Raúl Ibañez

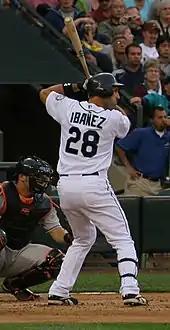
Ibañez at bat on August 2, 2008 against the Baltimore Orioles

In 1995, Ibañez was promoted to the Class-A Advanced Riverside Pilots of the California League. He batted .332 with 120 hits, 23 doubles, 9 triples, 20 home runs, and 108 RBIs in 95 games. Ibañez was second in the league in RBIs, and was tied for seventh in the league in home runs. Ibañez played for two minor league teams in 1996. He started the season with the Double-A Port City Roosters where he batted .368 with 28 hits, 8 doubles, 1 triple, 1 home run, and 13 RBIs in 19 games. He was later promoted to the Triple-A Tacoma Rainiers where he batted .284 with 115 hits, 20 doubles, 3 triples, 11 home runs, and 47 RBIs in 111 games.